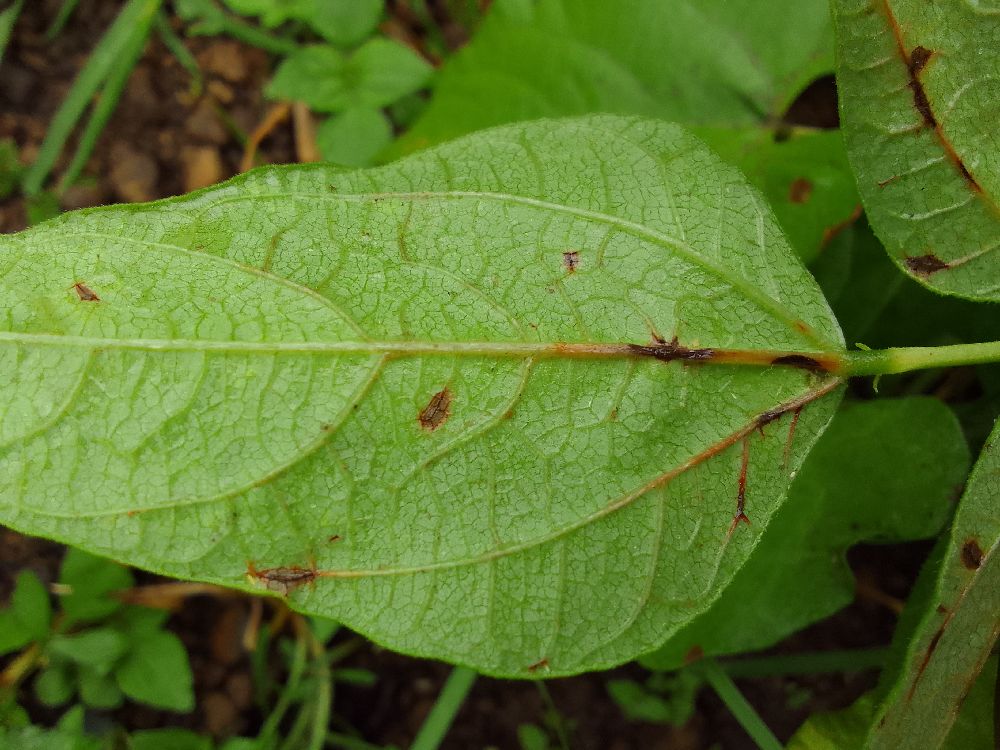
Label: anthracnose